Frank Harris (Australian footballer)

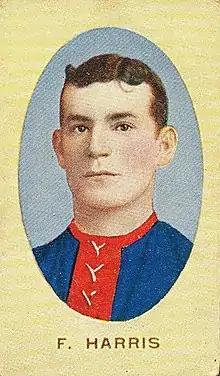
Cigarette card of Harris in 1910

Francis Harold Harris (1 June 1883 – 26 June 1961) was an Australian rules footballer who played with St Kilda and Melbourne in the Victorian Football League (VFL). In 1913, he was cleared to Essendon Association in the Victorian Football Association (VFA).